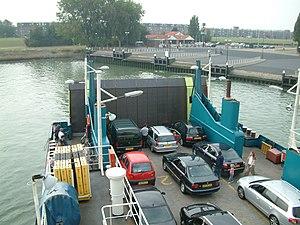
Rozenburg est un arrondissement de la commune de Rotterdam dans la province néerlandaise de Hollande-Méridionale. Situé sur l'île de Rozenburg, il est enclavé dans le port de Rotterdam.